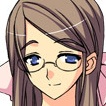
Portrait style: Anime Portrait